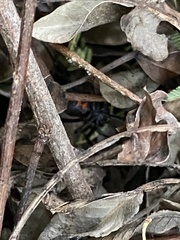
Species: Lactrodectus_hesperus